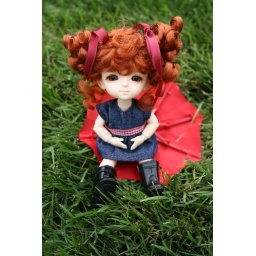
dress by etsy's okiedoll, boots from ruby red galleria